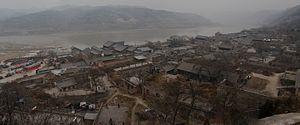
Le xian de Lin est un district administratif de la province du Shanxi en Chine. Il est placé sous la juridiction de la ville-préfecture de Lüliang.